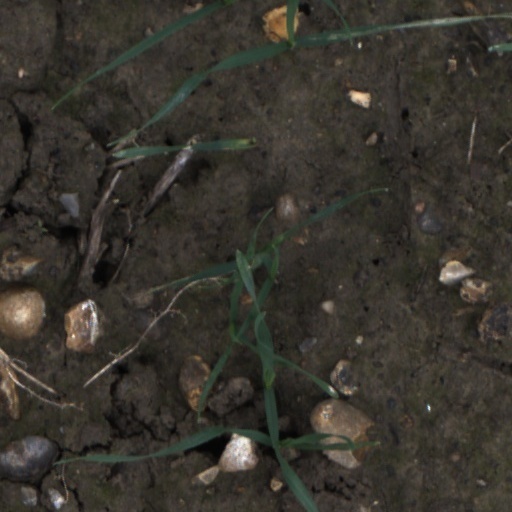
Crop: wheat